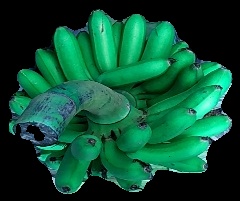
Variety: rasbale
Grade: grade1